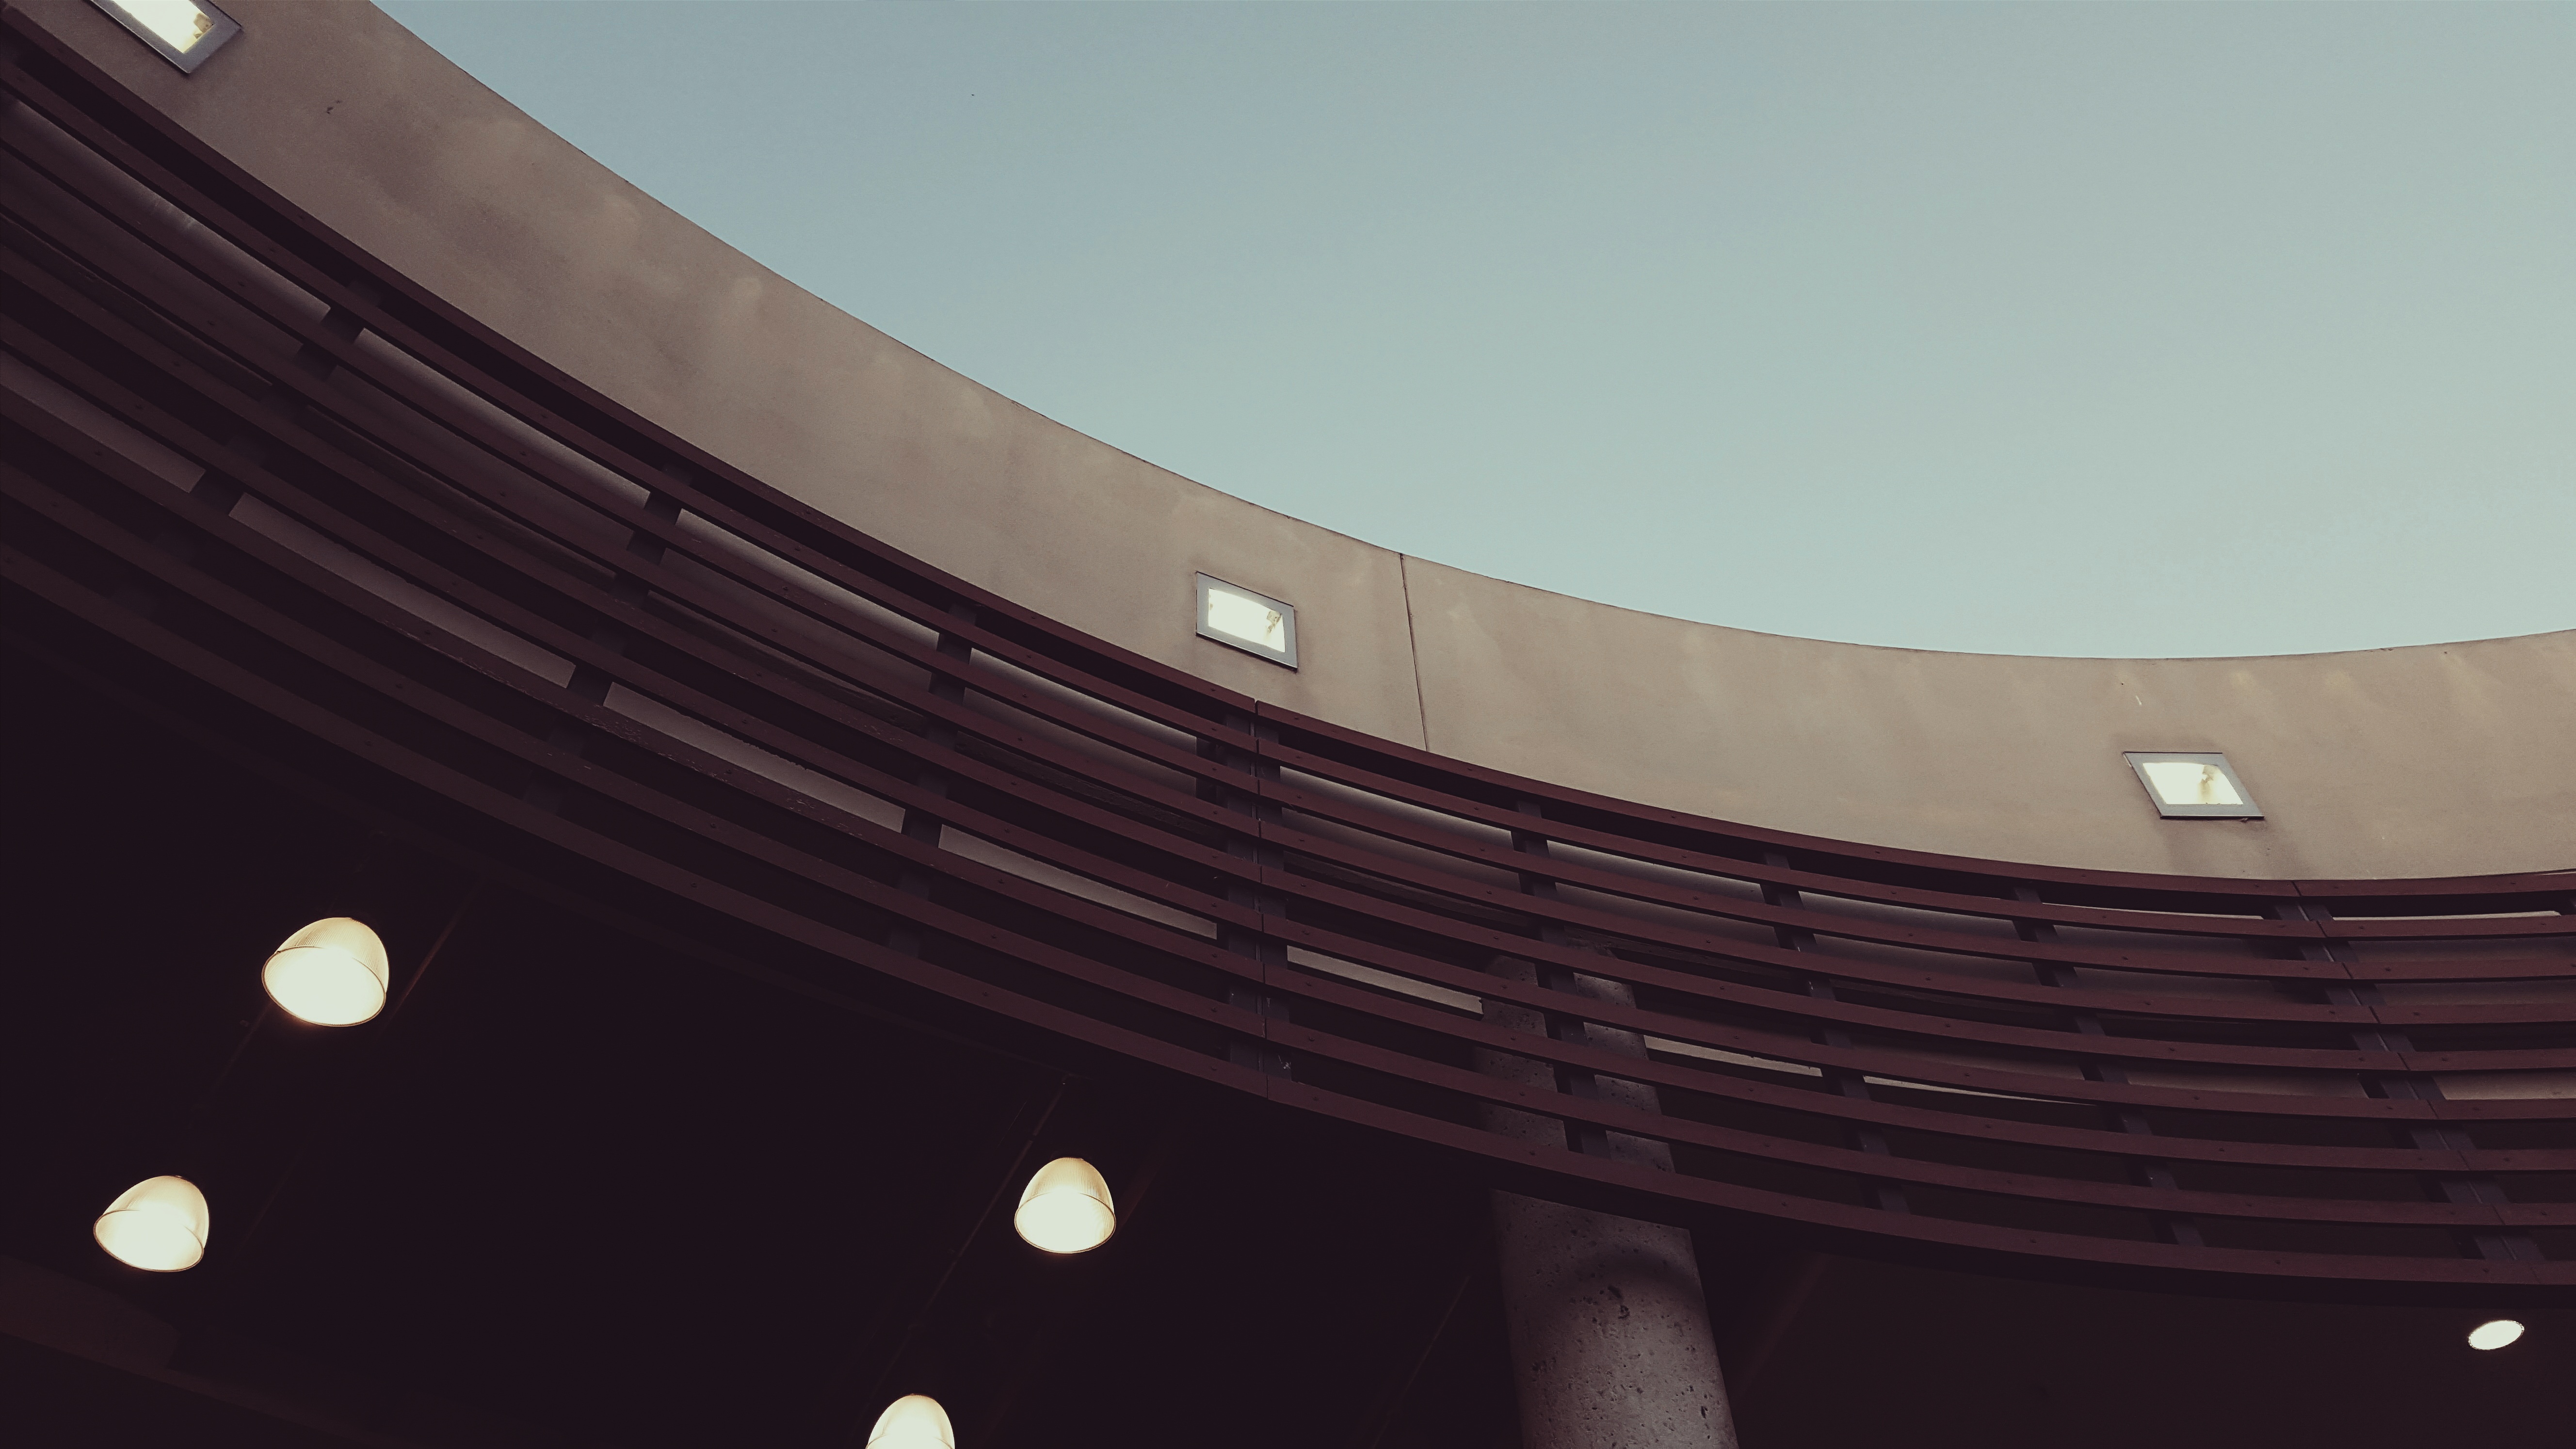
light, architecture, structure, wood, building, ceiling, line, curve, lighting, circle, shape, daylighting